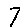
Label: 7